Majestic Theatre (Broadway)

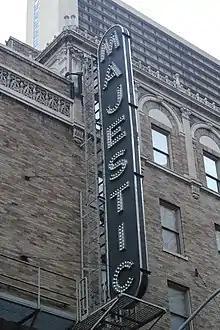
Sign on the theater building

The auditorium has an orchestra level, one balcony, boxes, and a stage behind the proscenium arch. It is designed with plaster decorations in high relief. The Majestic is one of the larger Broadway theaters: according to the Shubert Organization, the auditorium has 1,681 seats, while according to The Broadway League, there are 1,645 seats. The discrepancy arises from the fact that there are 1,645 physical seats and 36 standing-only spots. The physical seats are divided into 885 seats in the orchestra, 292 at the front of the balcony, 436 at the rear, and 32 in the boxes. An article from 1927 noted that the theater had 1,800 seats, slightly wider than in typical Broadway theaters of the time. The auditorium was designed in a fan shape to give the impression of width, although it is actually narrower than other theaters with similar seating capacities.